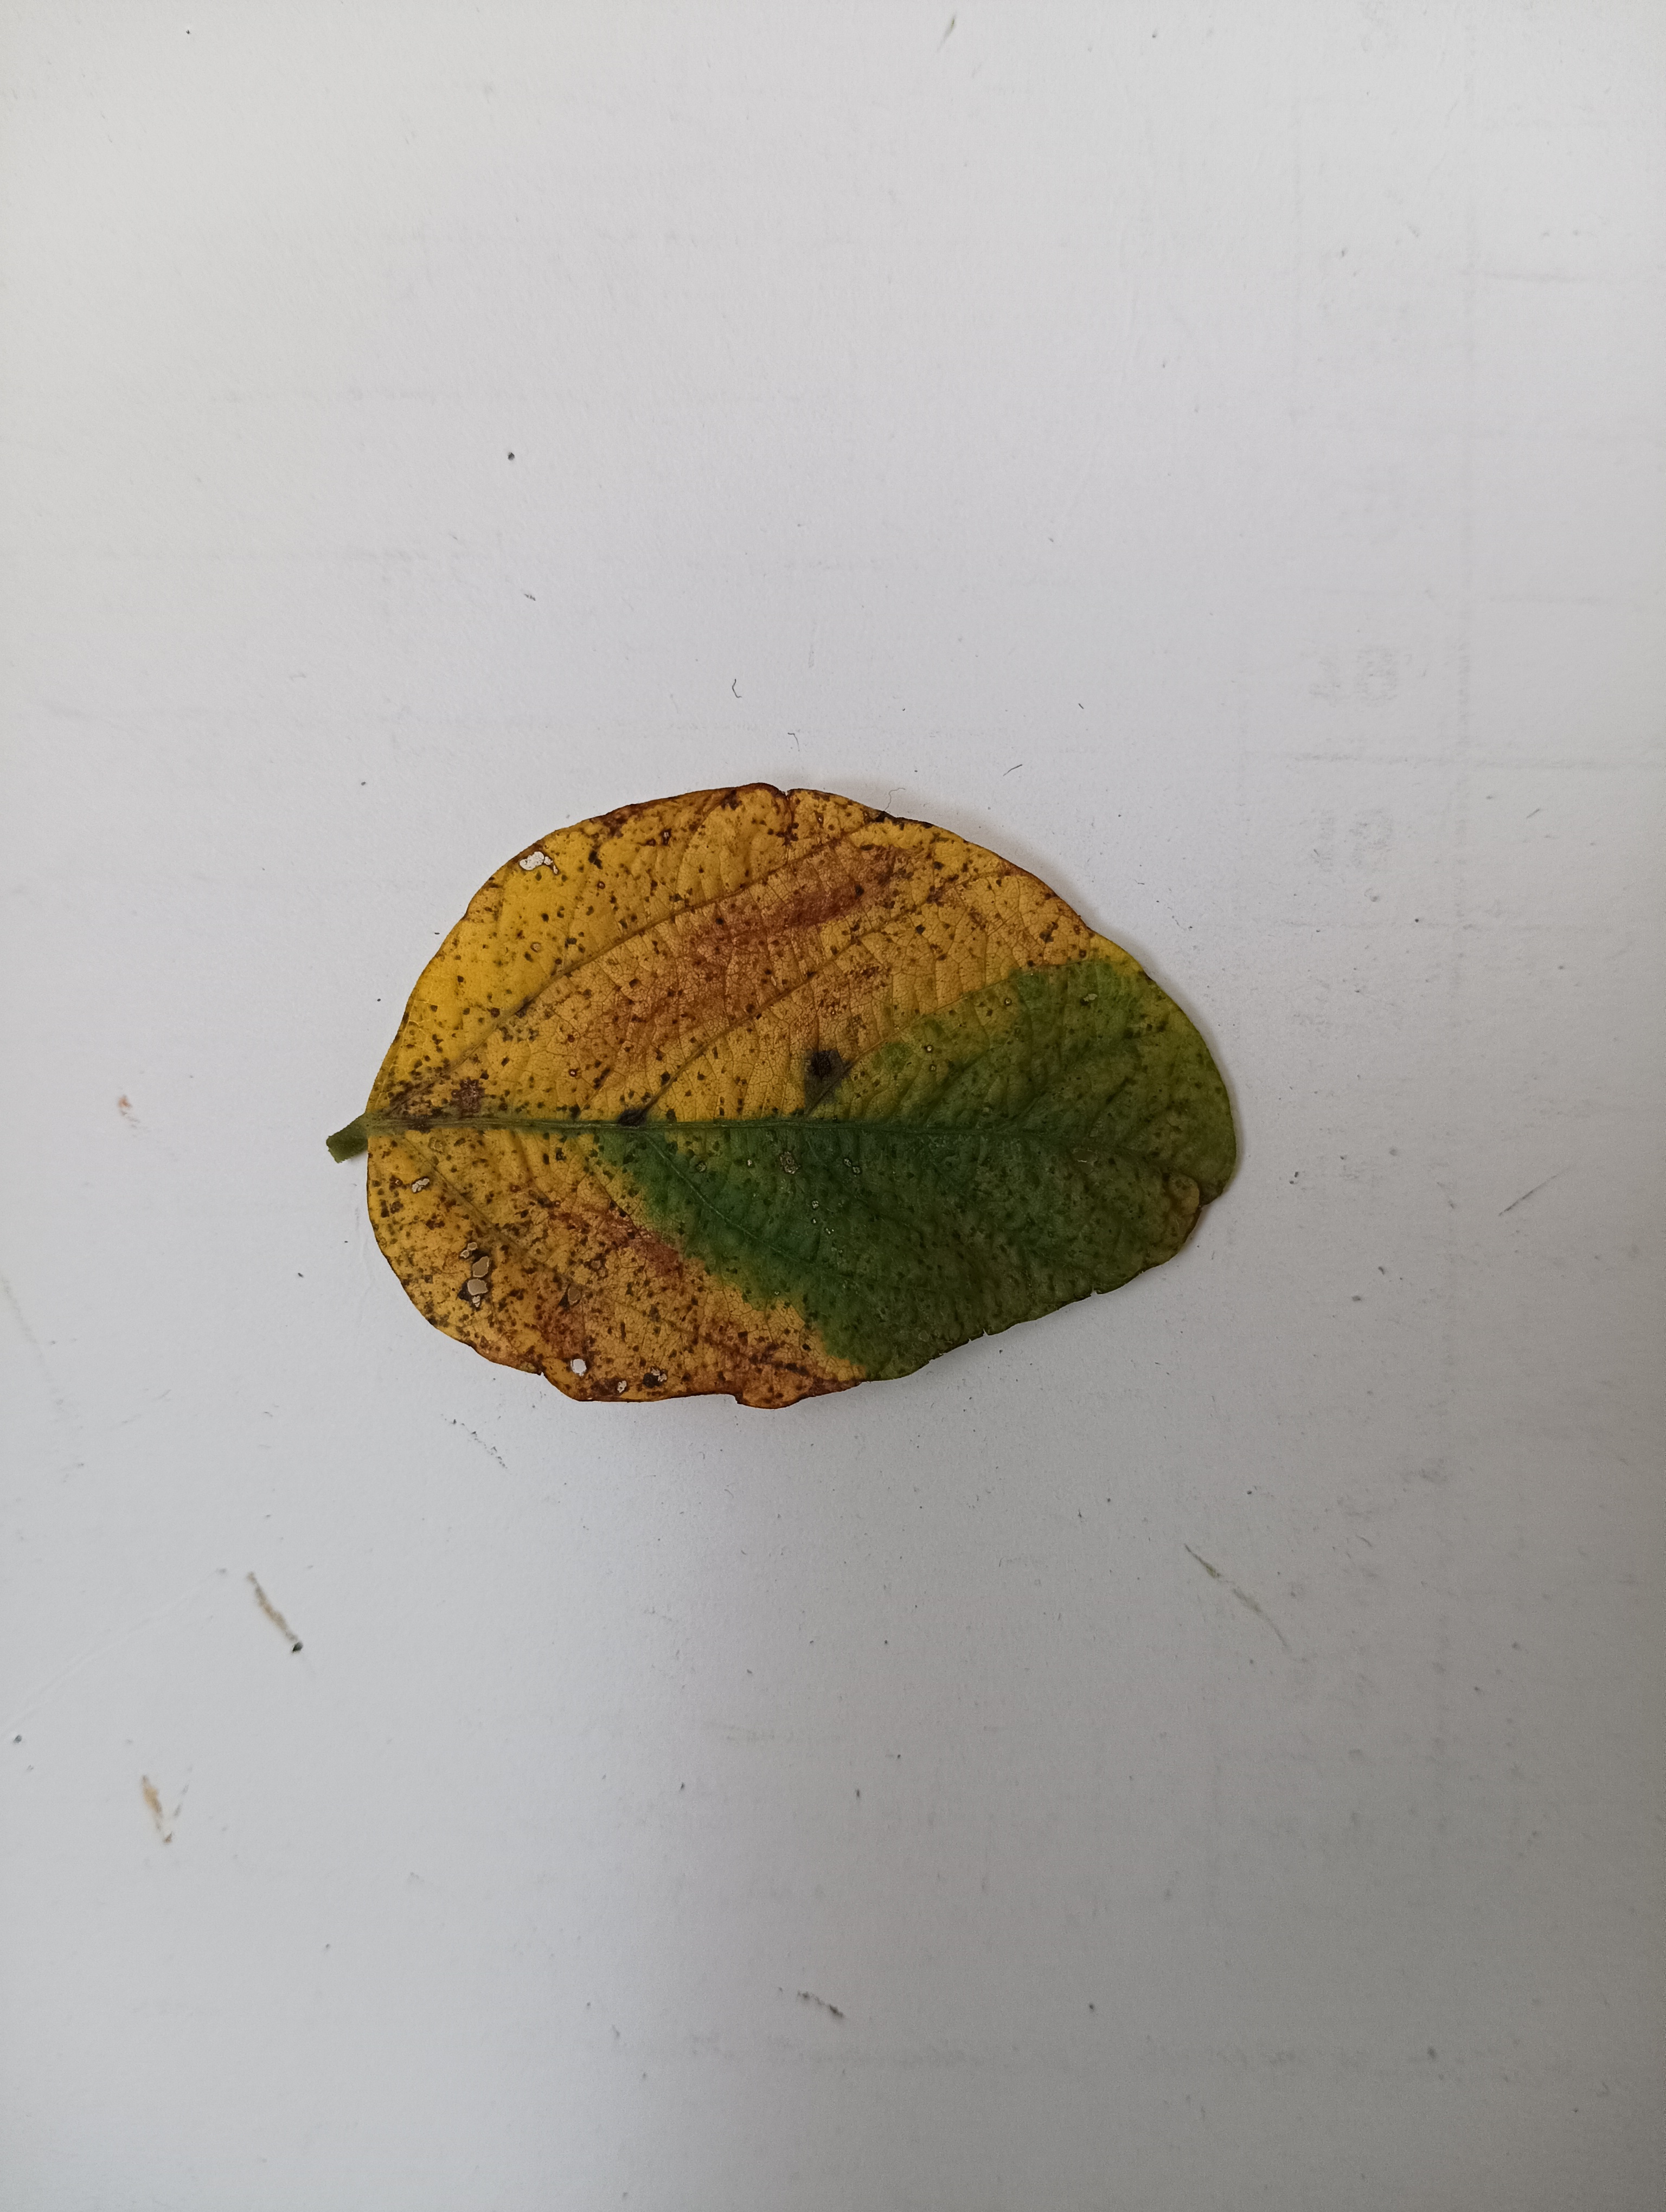
Label: Vein Necrosis